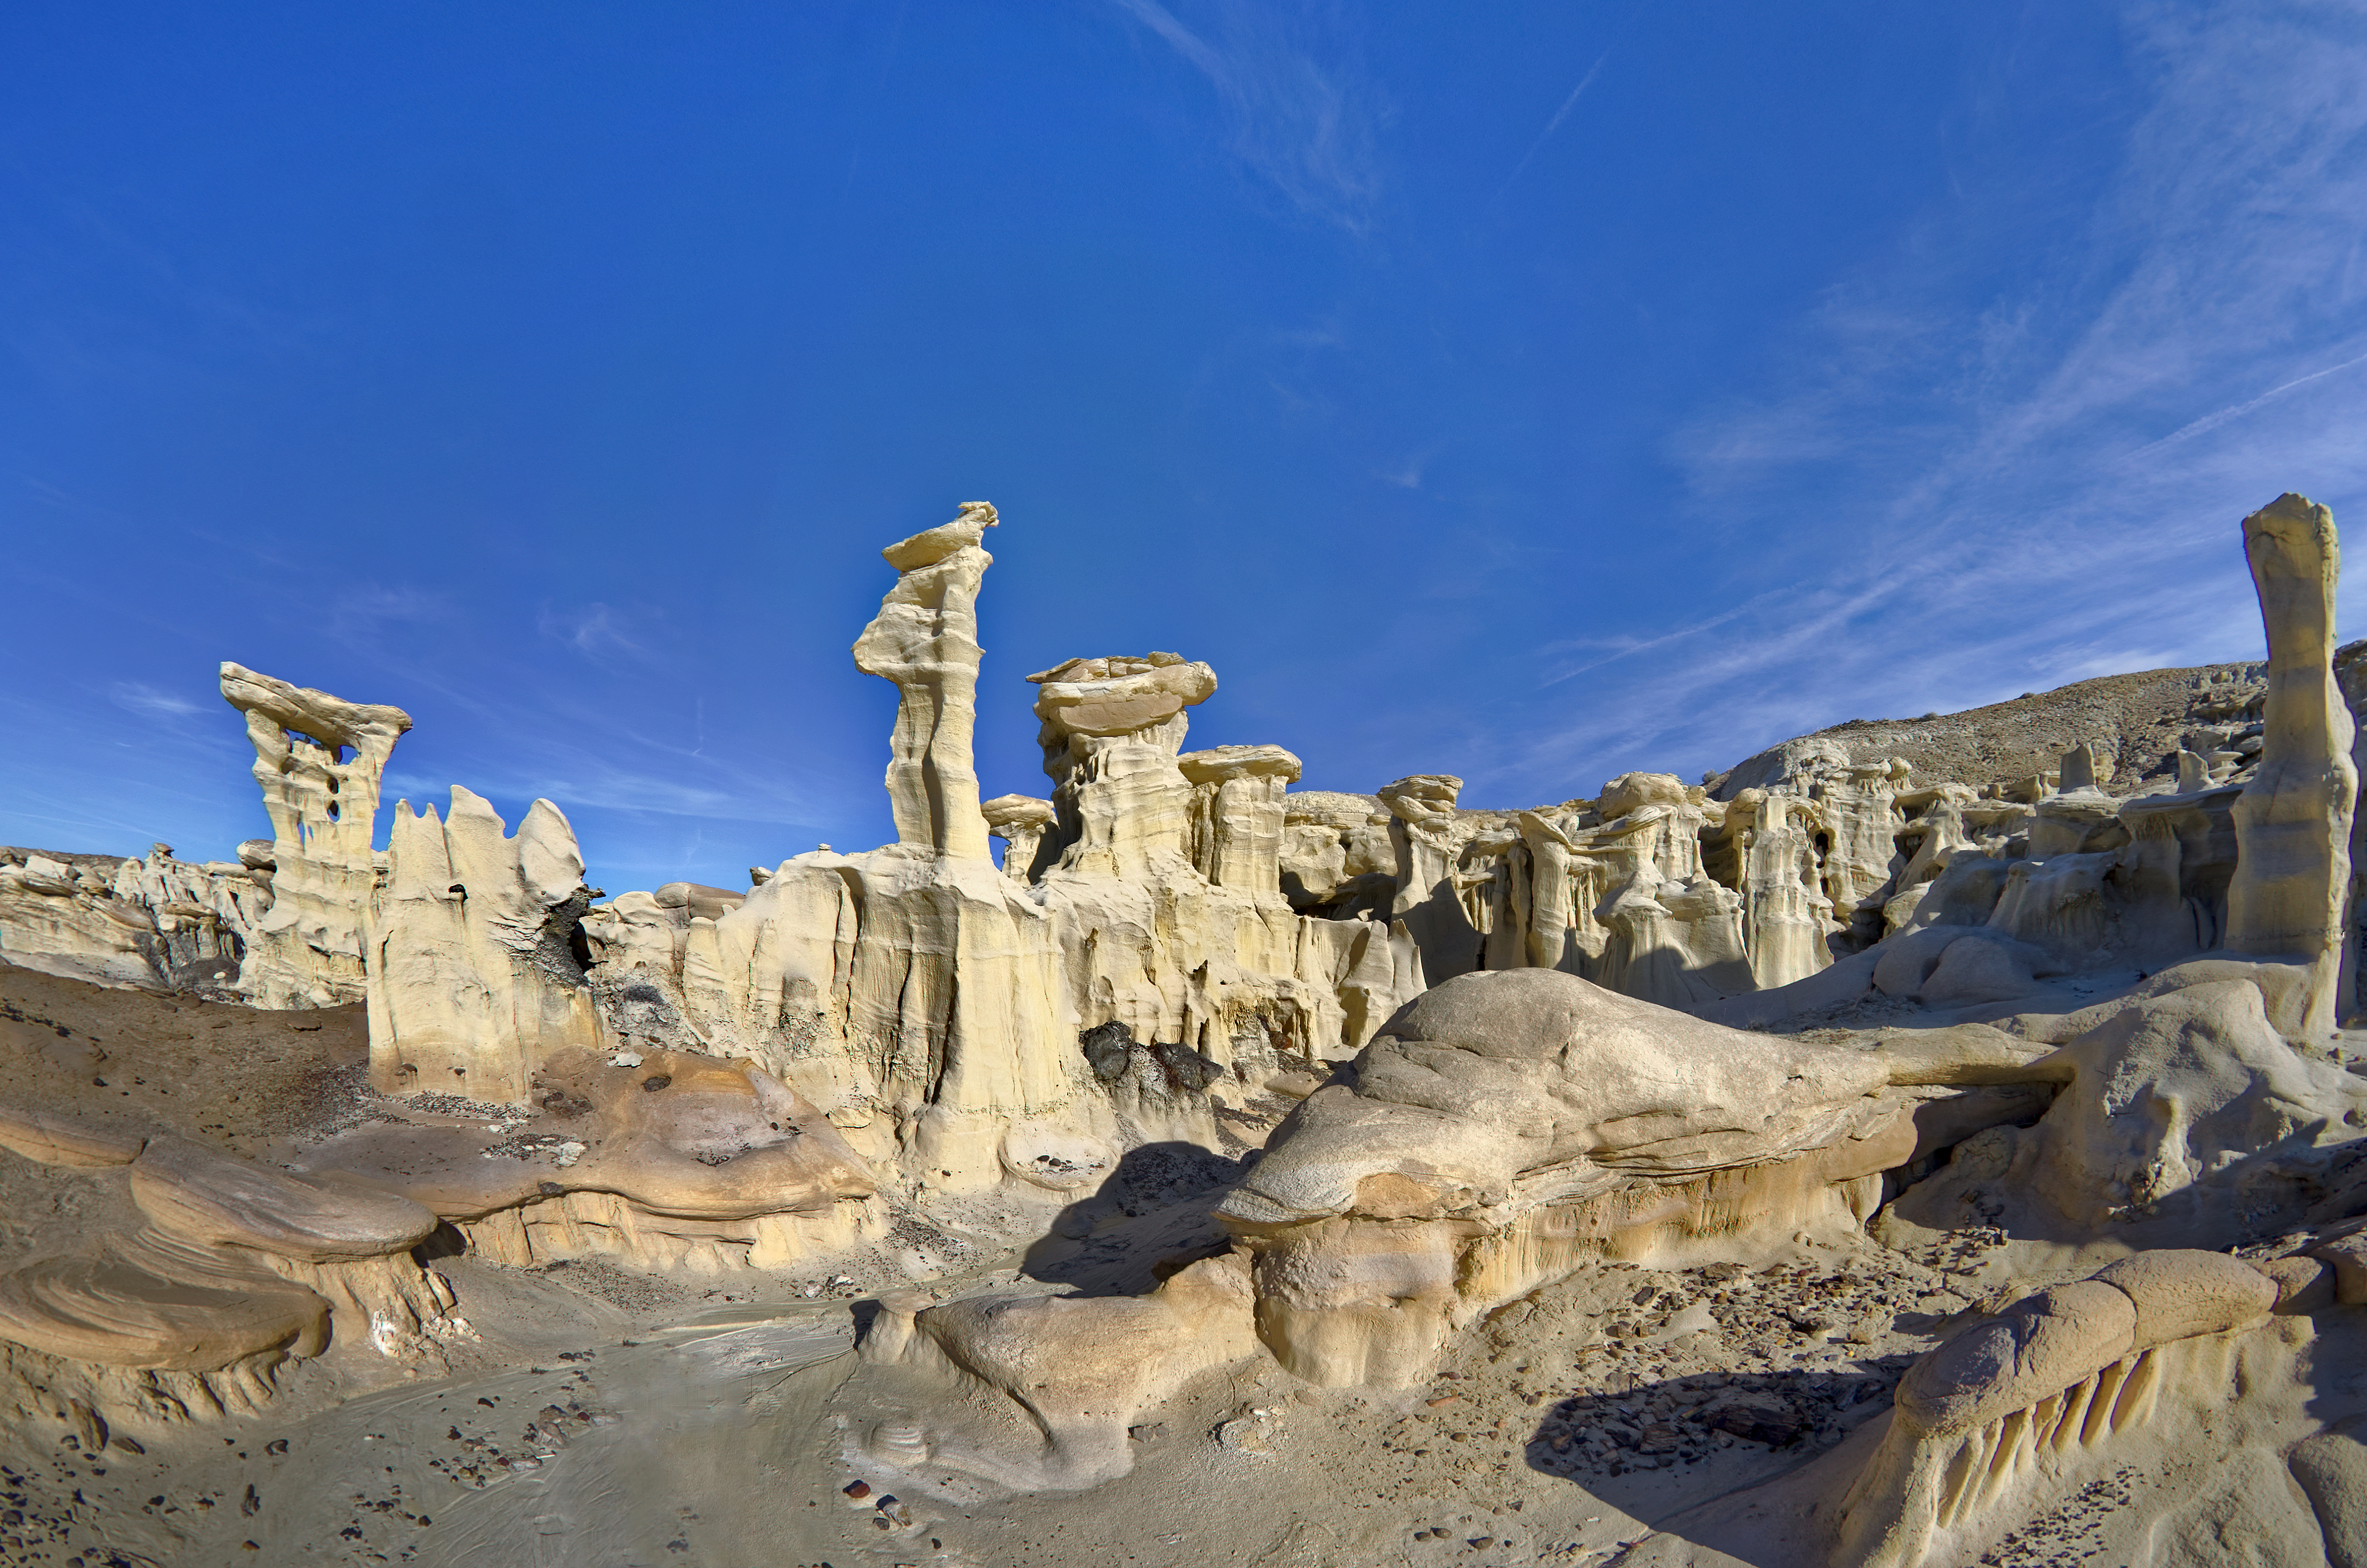
landscape, sea, sand, rock, desert, vacation, formation, terrain, material, geology, ruins, badlands, hoodoos, nikond7000, valleyofdreams, dxoopticspro10, dxoviewpoint2, ancient history, natural environment